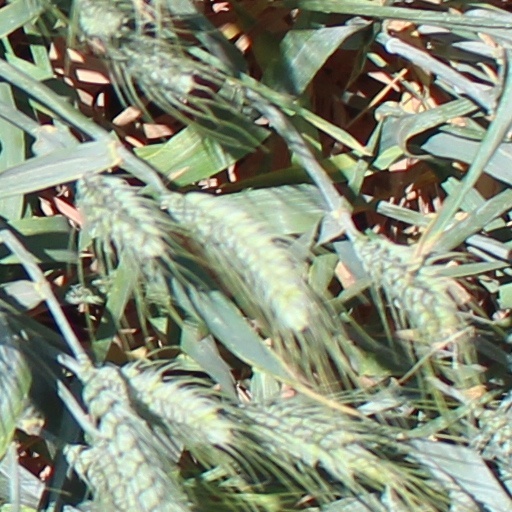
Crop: wheat